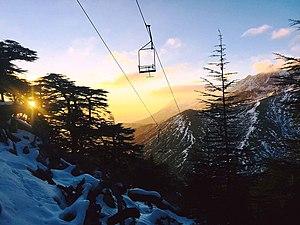
La culture algérienne est marquée par sa diversité, sa richesse, grâce à notamment à ses différentes régions, aux emprunts à d'autres peuples, ainsi que par sa diffusion et à travers le monde. Chaque région, chaque ville ou oasis constitue un espace culturel particulier. La Kabylie, les Aurès, l'Algérois, les Hauts plateaux, la vallée du Mzab, le Gourara, le Hoggar, la Saoura, l'Oranie sont chacune des régions avec des particularités culturelles et parfois linguistiques.